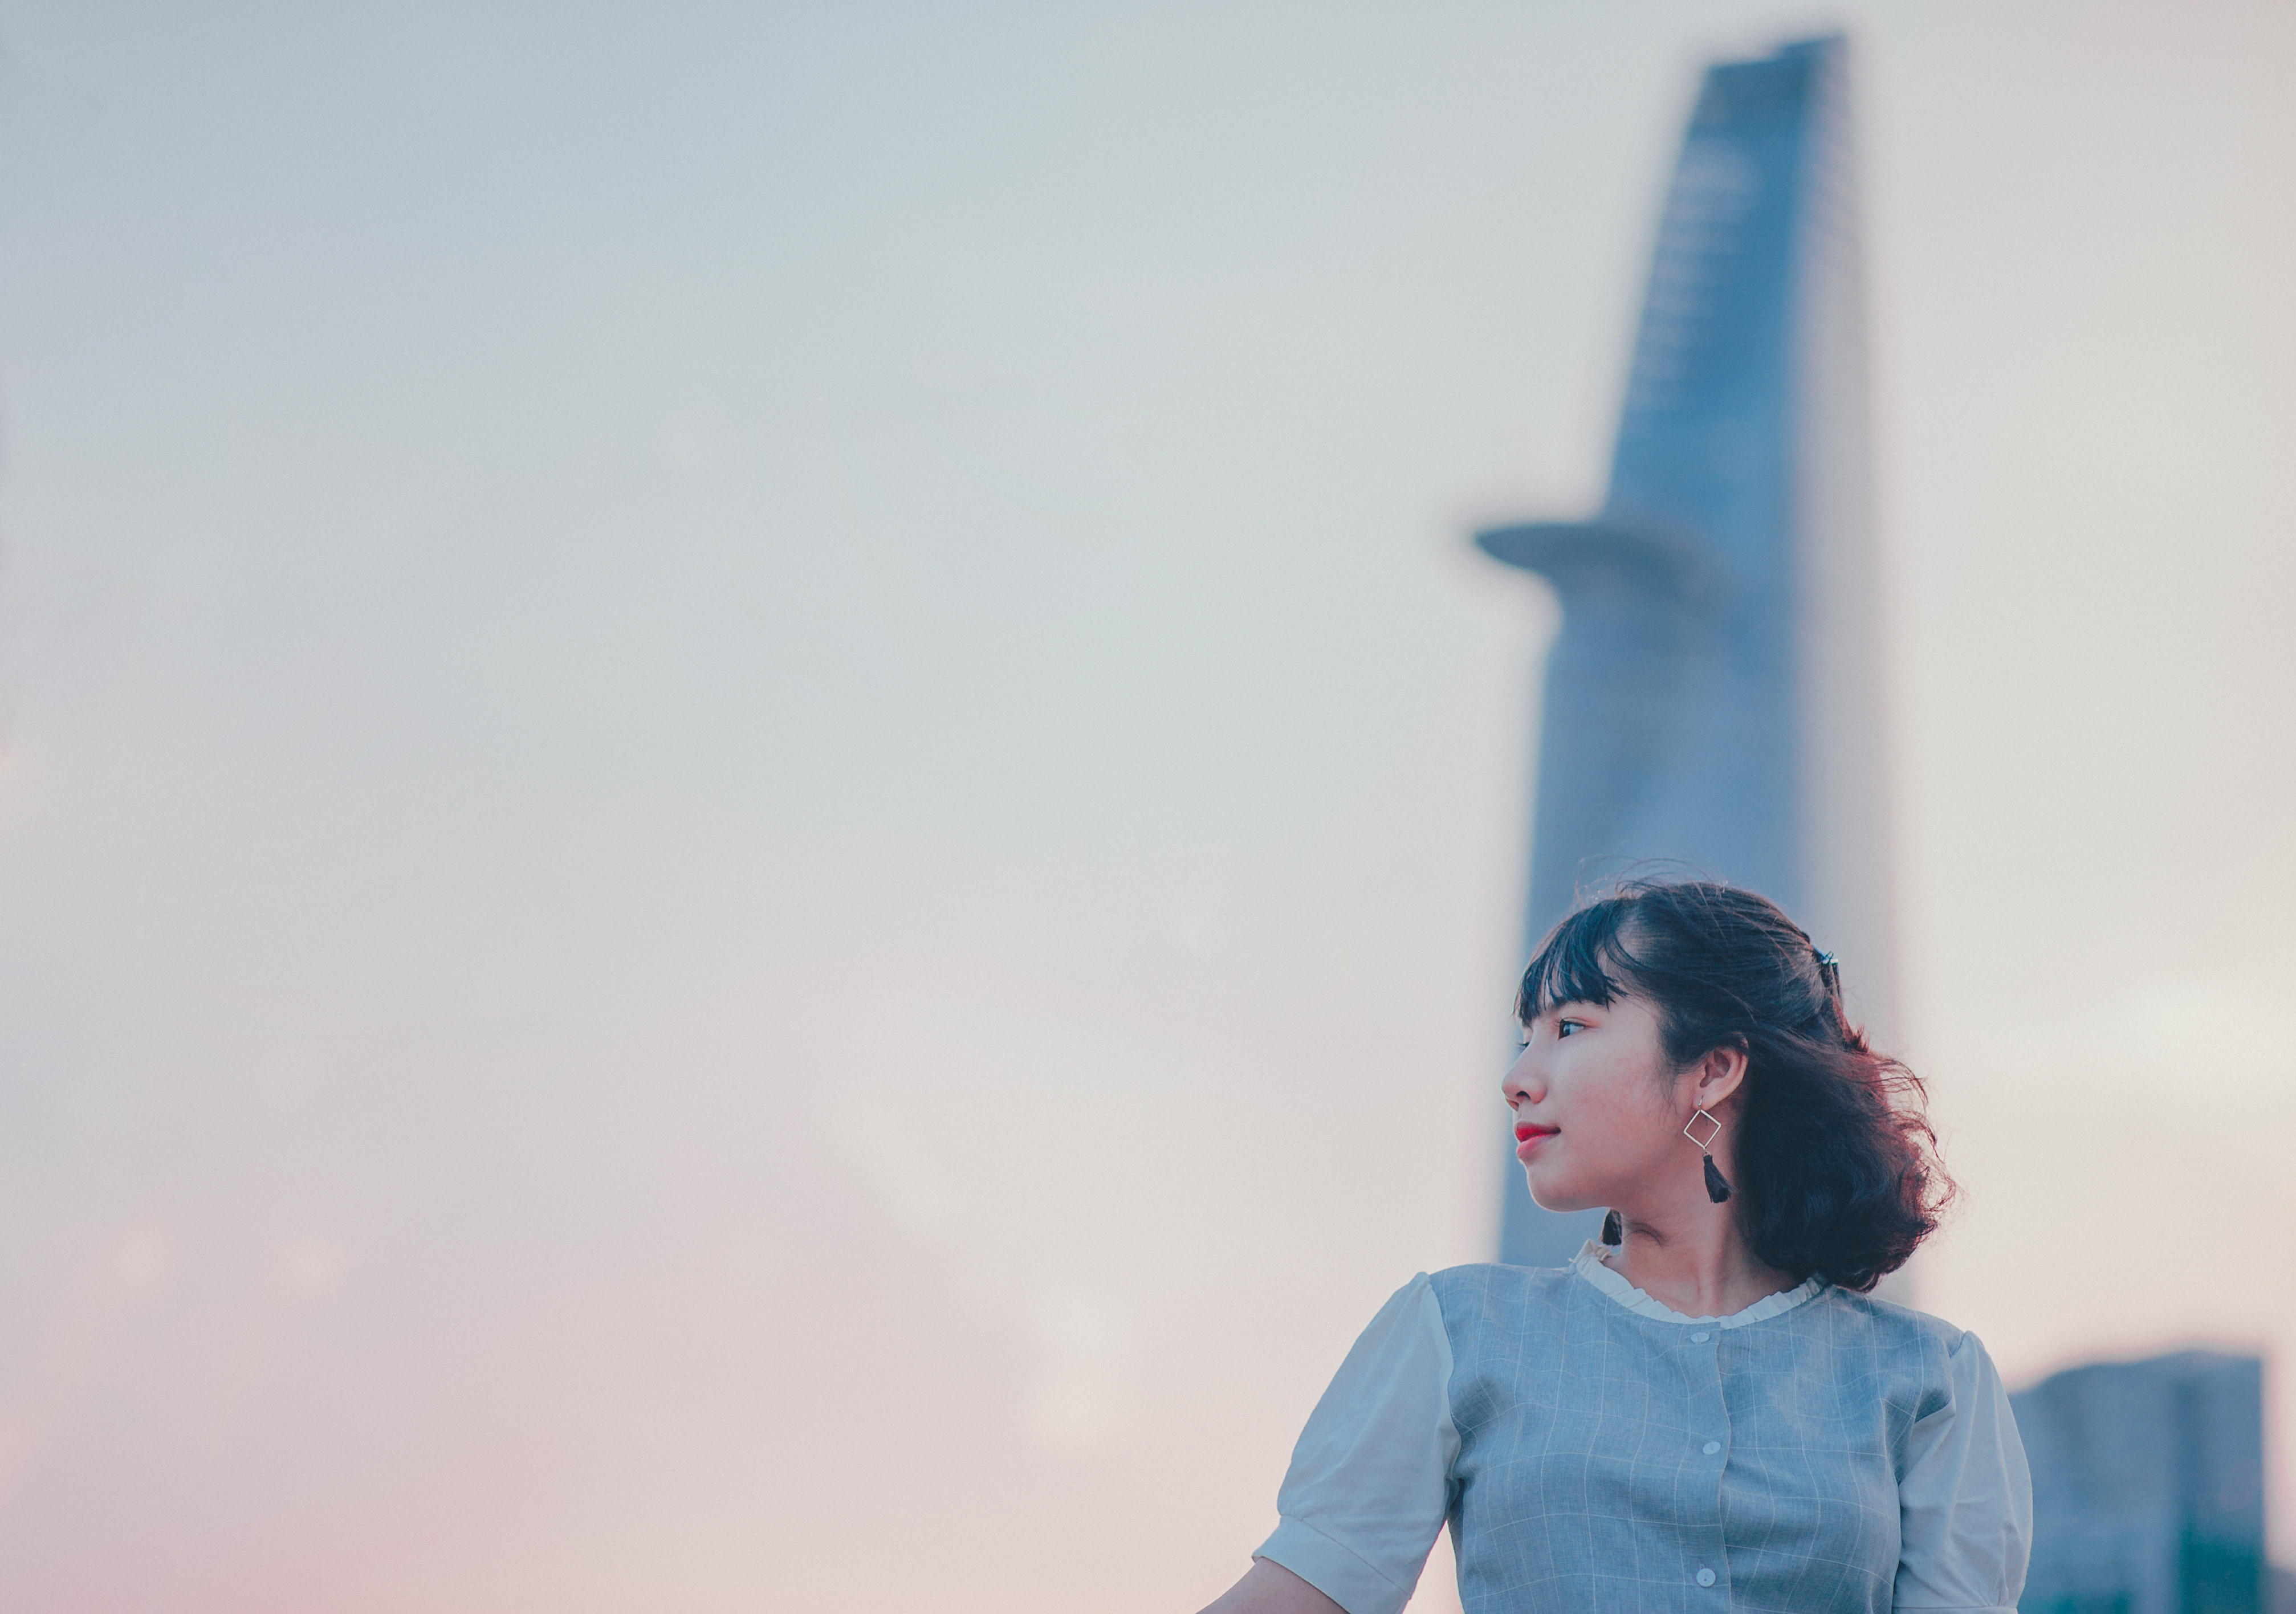
love, cute, portrait, landscape, beautiful, travel, girl, sky, blue, photograph, photography, standing, cloud, vacation, fun, daytime, sunlight, happiness, sea